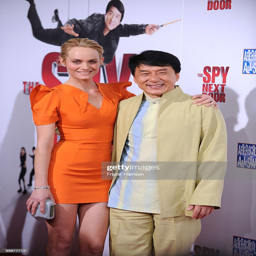
music video performer and martial artist arrive at the premiere .